Dick Gregory

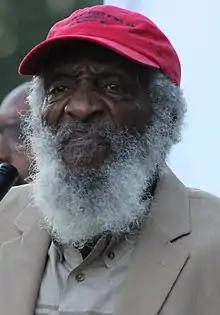
Gregory in 2015

Gregory met his future wife Lillian Smith at an African-American club; they married in 1959. They had 11 children (including one son, Richard Jr., who died two months after birth): Michele, Lynne, Pamela, Paula, Xenobia (Stephanie), Gregory, Christian, Miss, Ayanna, and Yohance. However, it was later acknowledged that Gregory for a long time did not have a close relationship with his family due to his career and activism, and did not spend a fair amount of time his wife and 10 surviving children. In a 2000 interview with "The Boston Globe", Gregory was quoted as saying, "People ask me about being a father and not being there. I say, 'Jack the Ripper had a father. Hitler had a father. Don't talk to me about family.